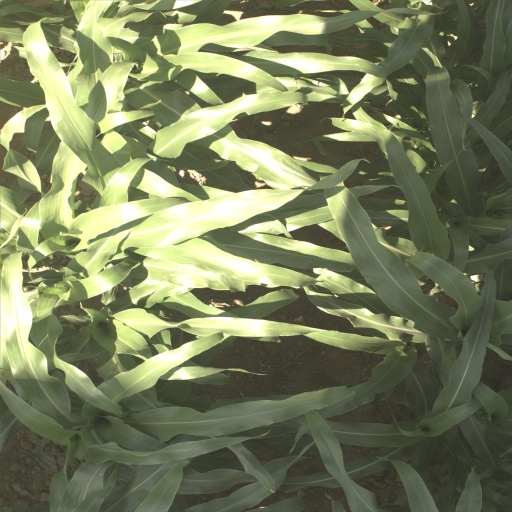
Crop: sorghum